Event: Nepal Earthquake
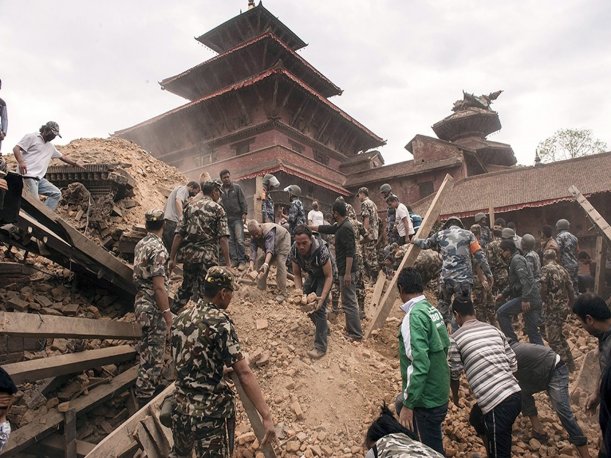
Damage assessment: damage